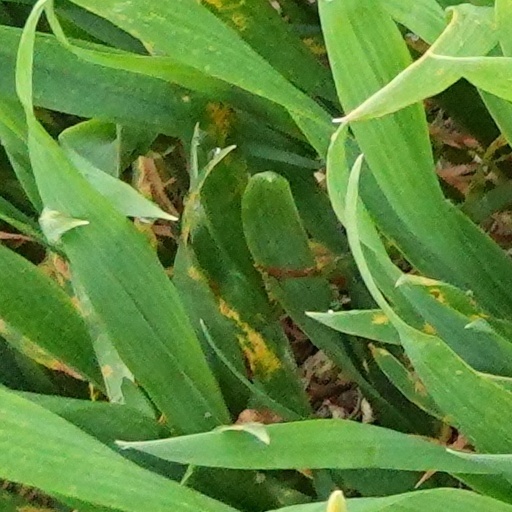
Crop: wheat